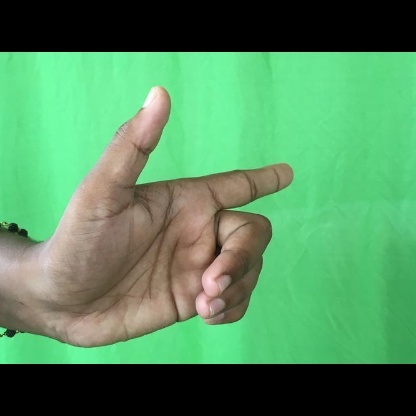
Mudra: Chandrakala